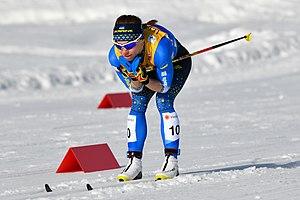
Tetyana Antypenko, née Zavalij le 24 septembre 1981, est une fondeuse ukrainienne.